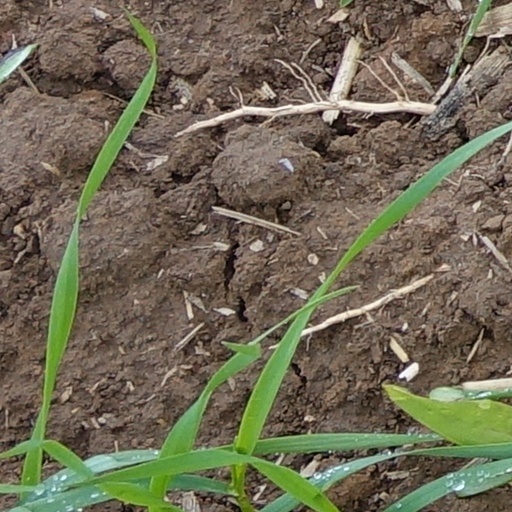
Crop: wheat